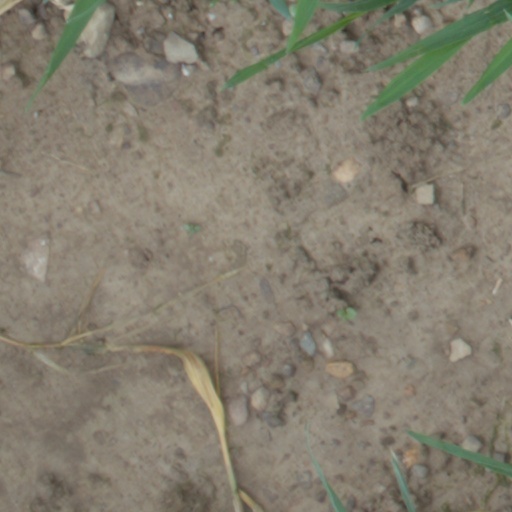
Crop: wheat